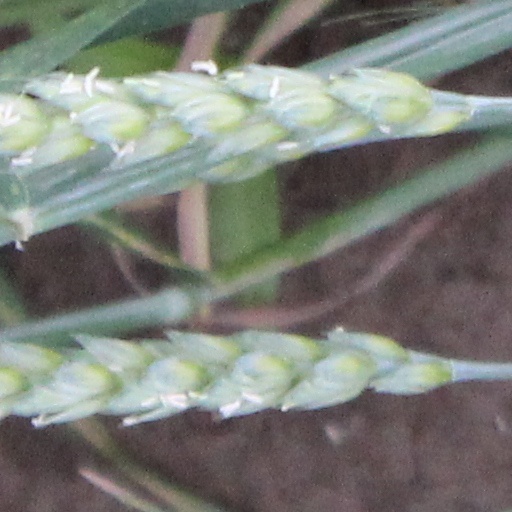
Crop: wheat